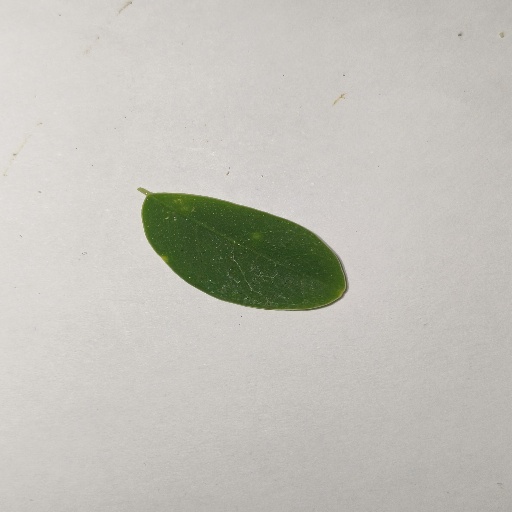
Species: Sojina
Leaf condition: Healthy Leaf